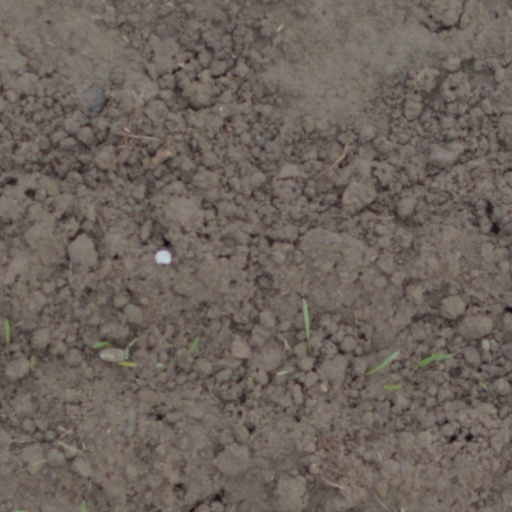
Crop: wheat